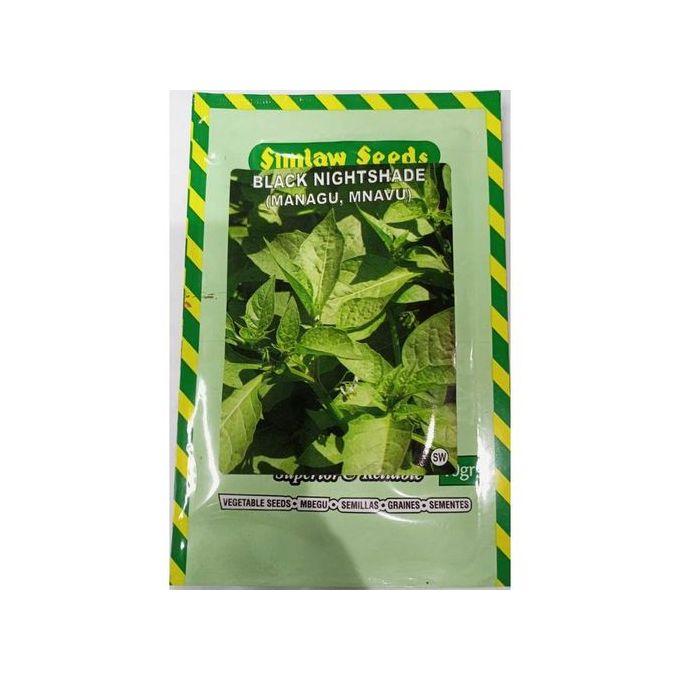
Mandhari inayokuwa na milima miwili, mabonde pamoja na miti majani, na vichaka vya uoto wa asili utokanao na mvua za misimu mbalimbali.